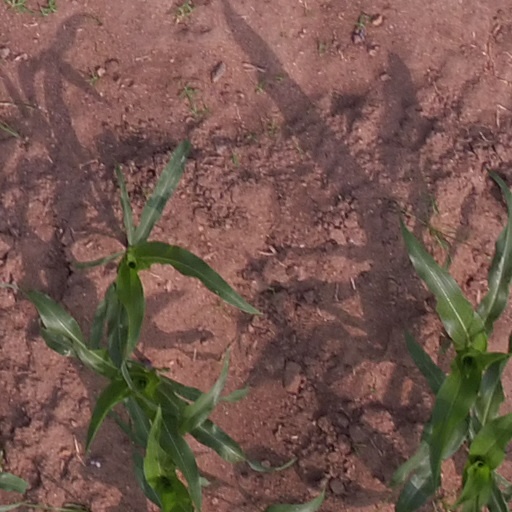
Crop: maize; corn